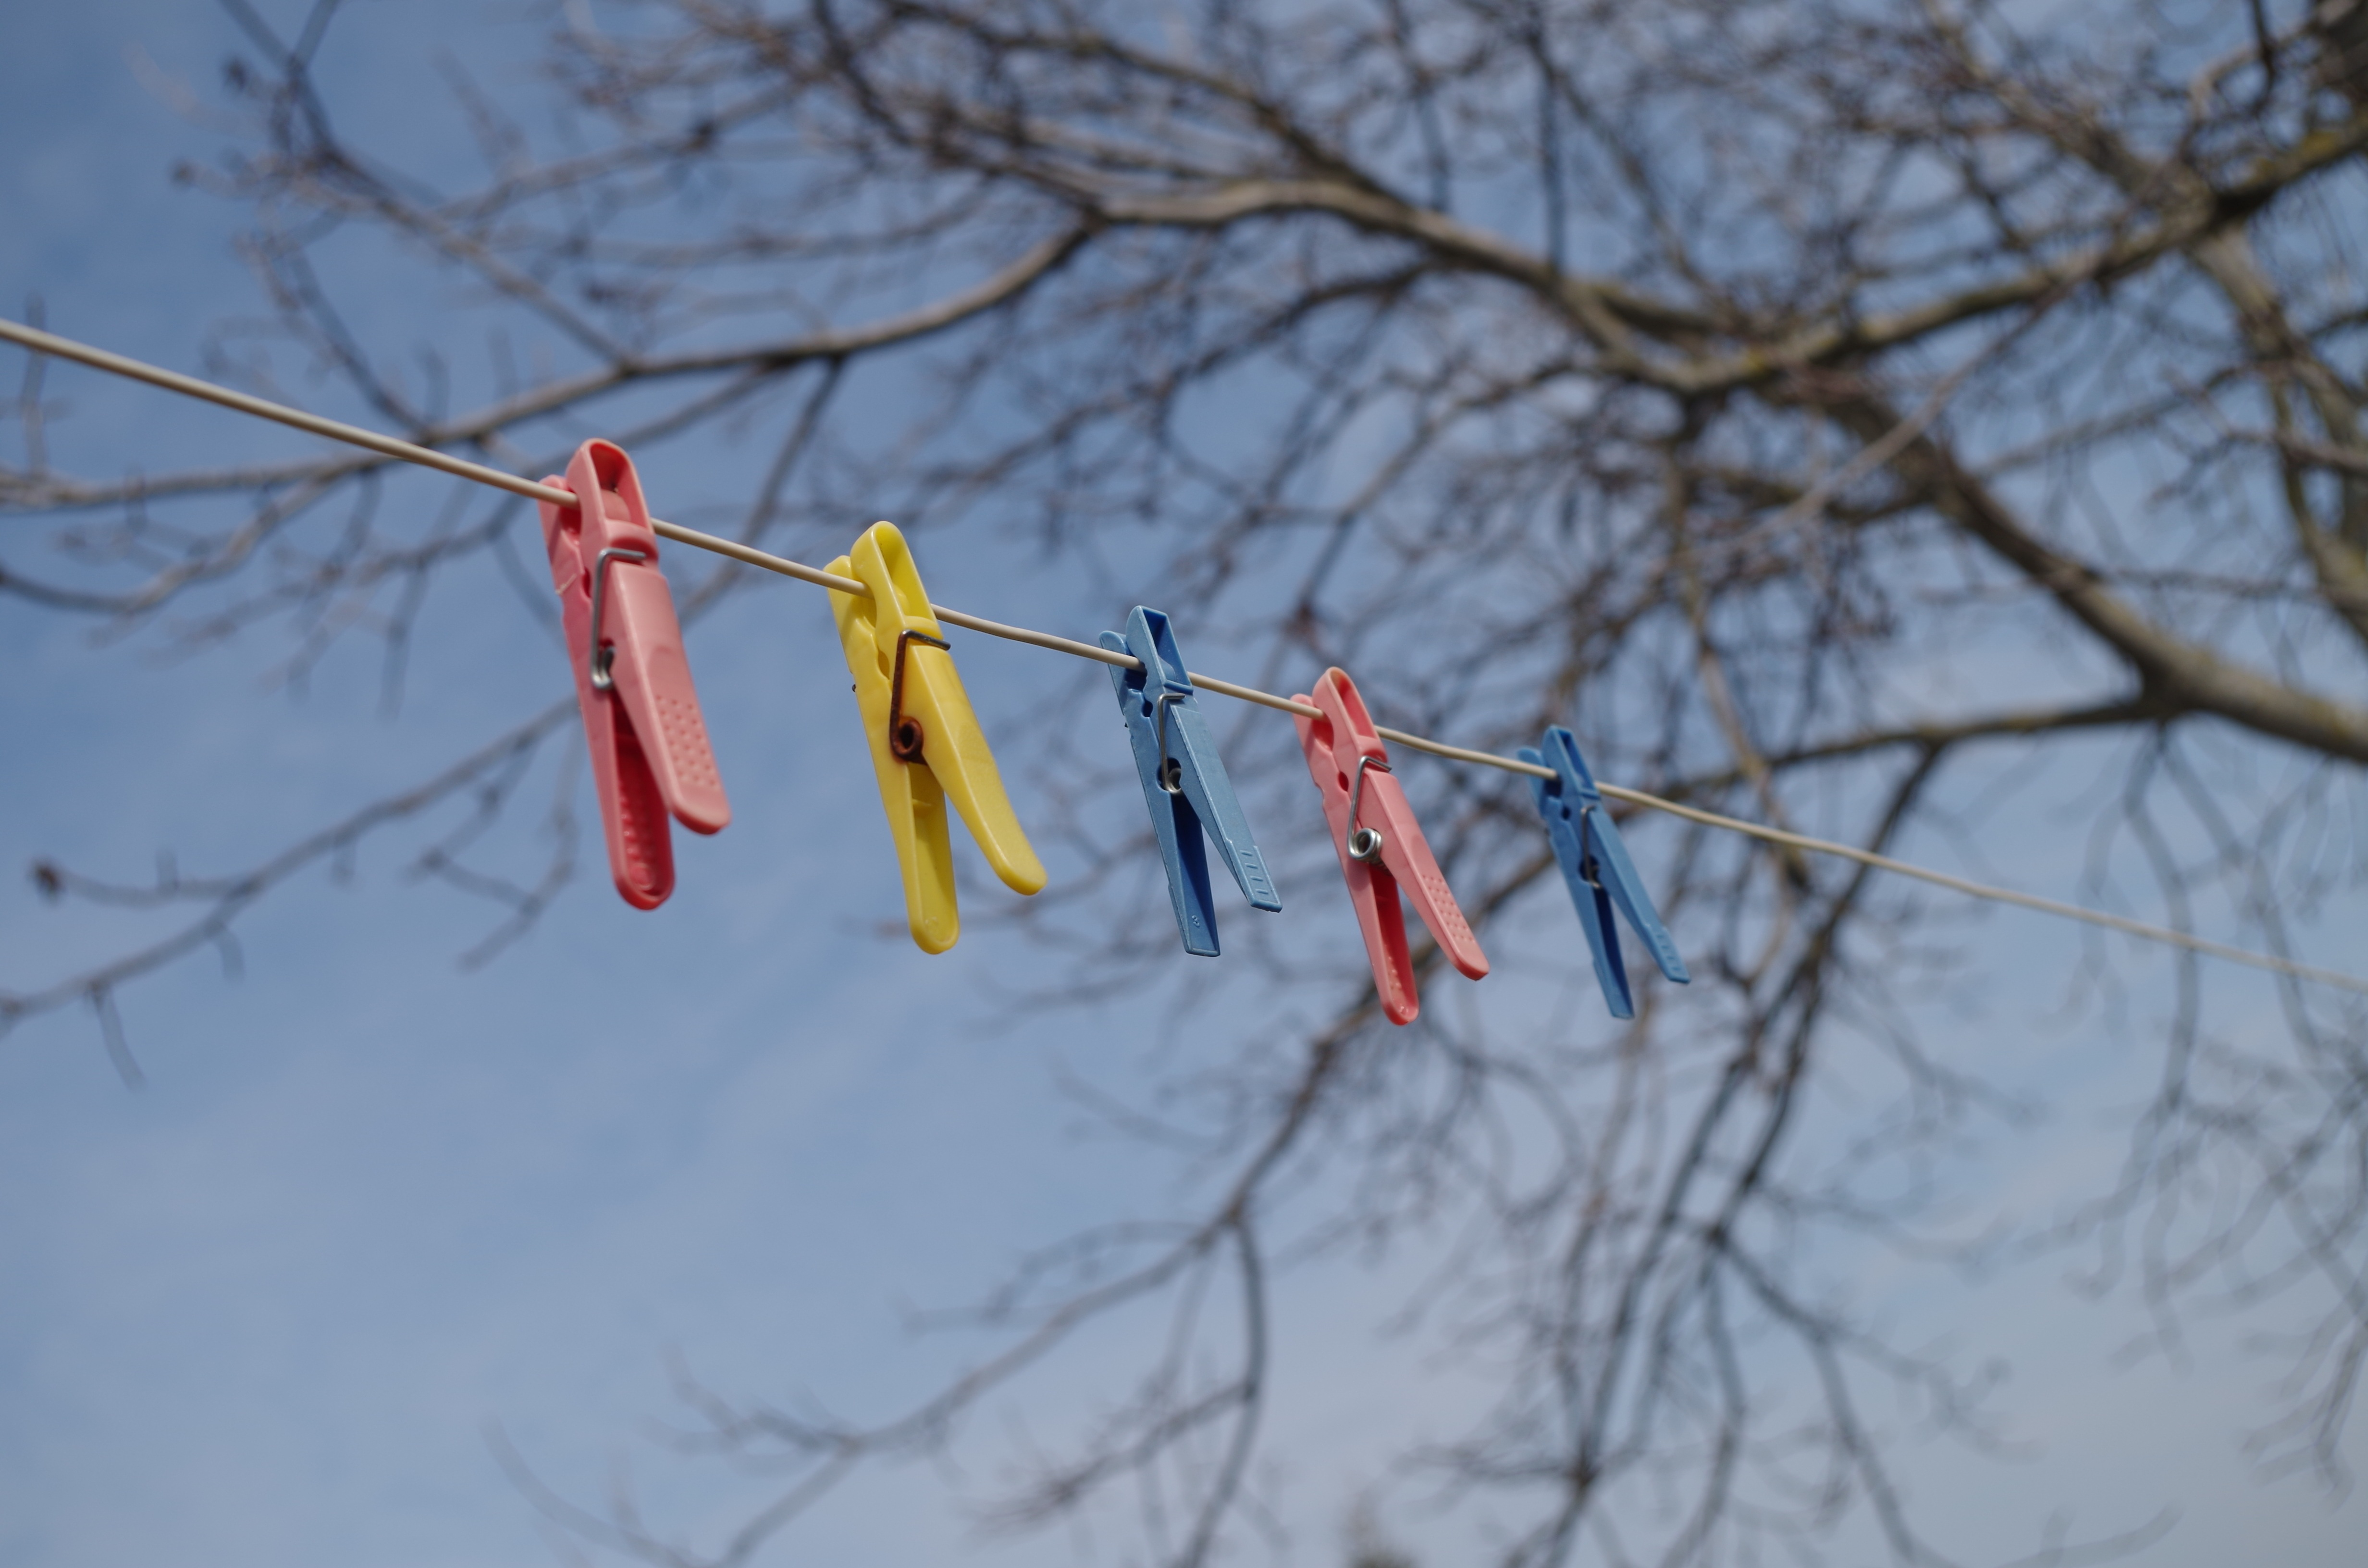
tree, branch, snow, winter, leaf, flower, ice, spring, color, linen, season, clothes, pegs